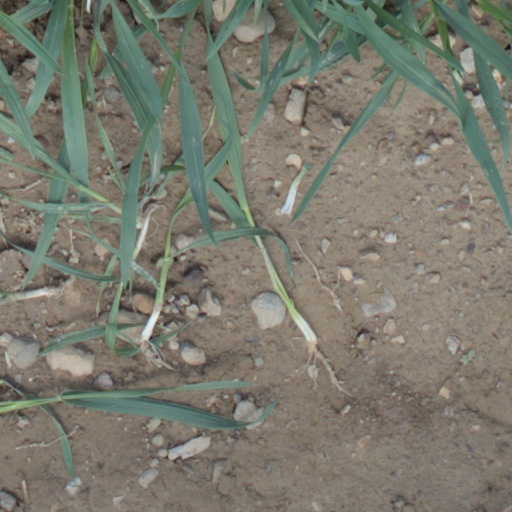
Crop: wheat